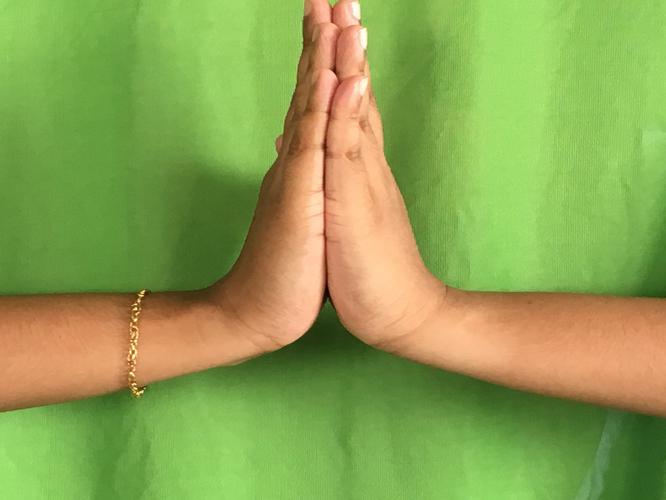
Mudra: Anjali
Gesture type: double_hand